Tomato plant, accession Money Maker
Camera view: horizontal (90 deg, fisheye); turntable rotation: 270 degrees
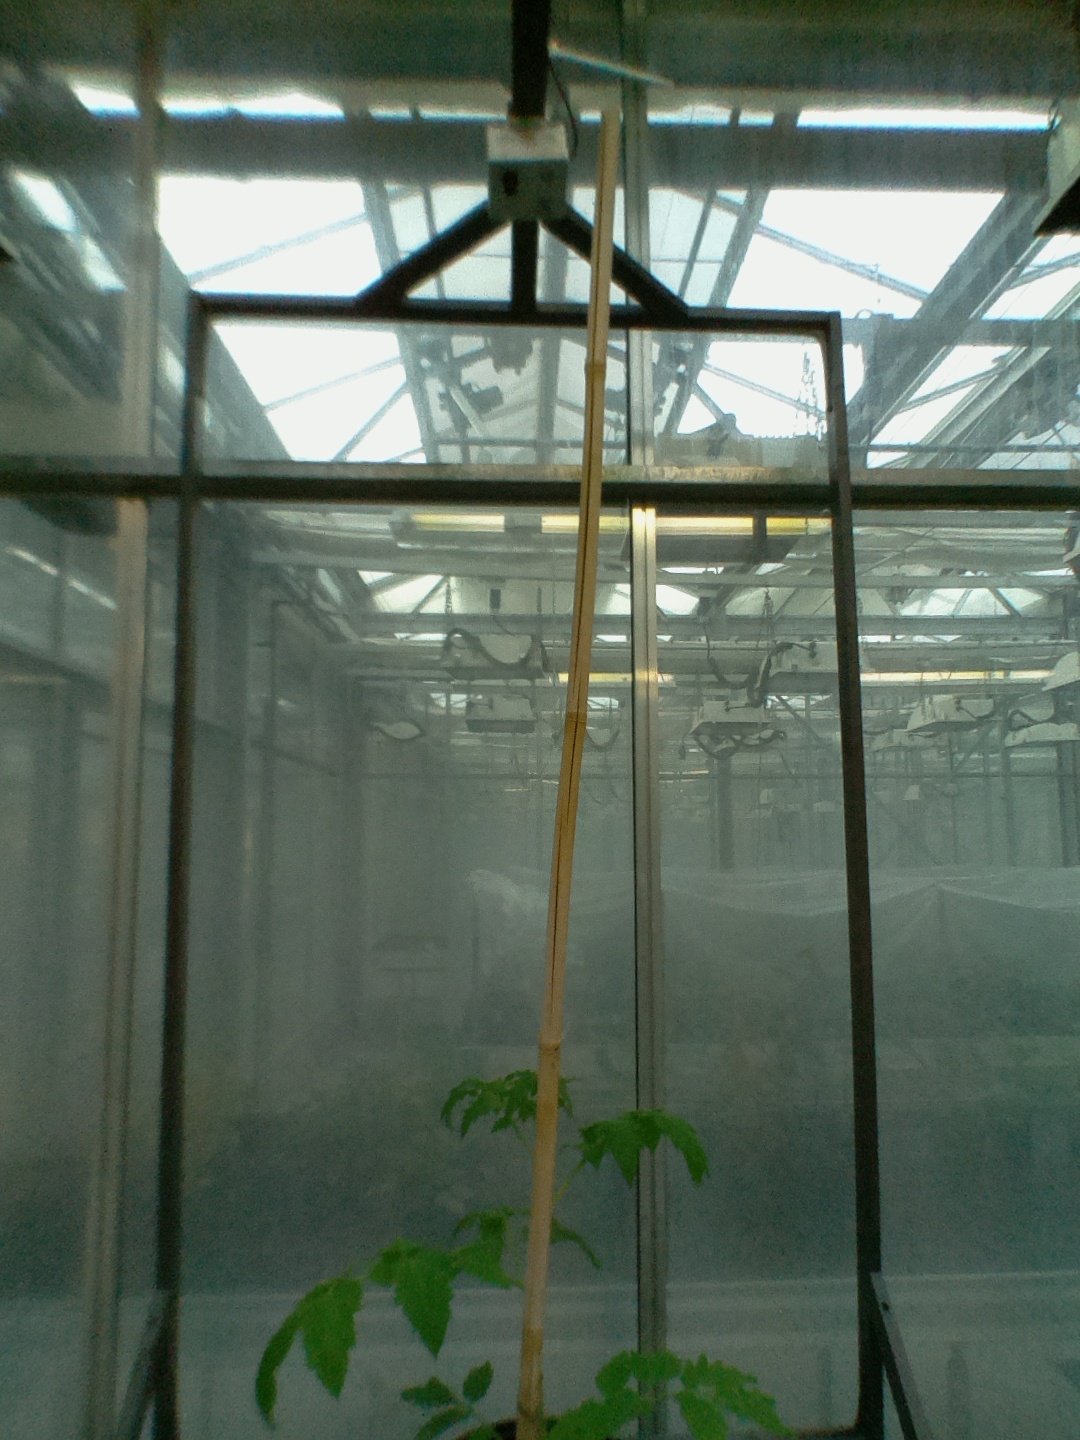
BBCH growth stage 13: 6 of true leaves visible